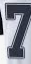
Number: 7